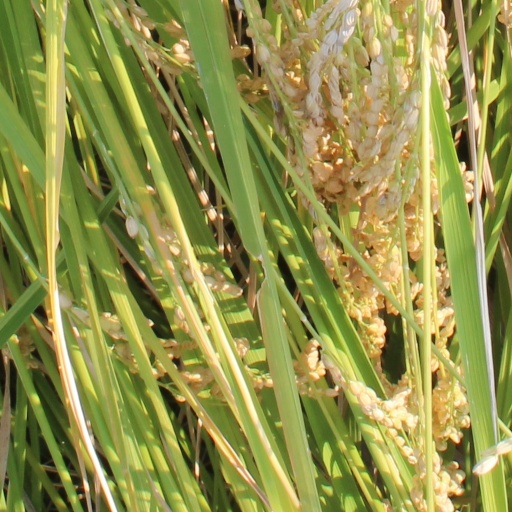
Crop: rice